The Finders (novel)

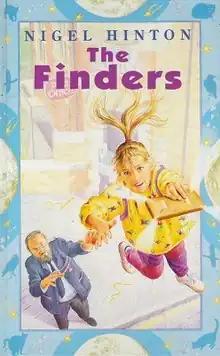
Cover of the first edition

The Finders is a 1993 novel by British author Nigel Hinton. It is the only one of his children's books not related to the Beaver Towers series. In it, schoolgirl Rosie is asked to post a package and becomes possessed by its contents. She, with the help of two invisible beings, has to return the package to an evil djinn before it is too late.